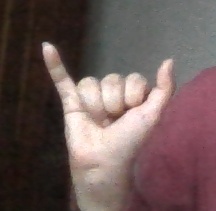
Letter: ya